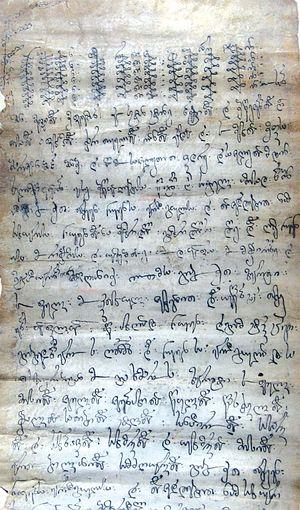
La guerre civile géorgienne de 1462-1490, aussi connue sous le nom de guerre du triumvirat géorgien, est un conflit militaire dans le royaume de Géorgie au cours de la seconde moitié du XVᵉ siècle. Débutant sous le règne de Georges VIII, elle se prolonge sous Bagrat VI puis Constantin II et inclut le pays entier, avec des affrontements en Abkhazie, Svanétie, Iméréthie, Samtskhé, Karthli, Mingrélie et Kakhétie.